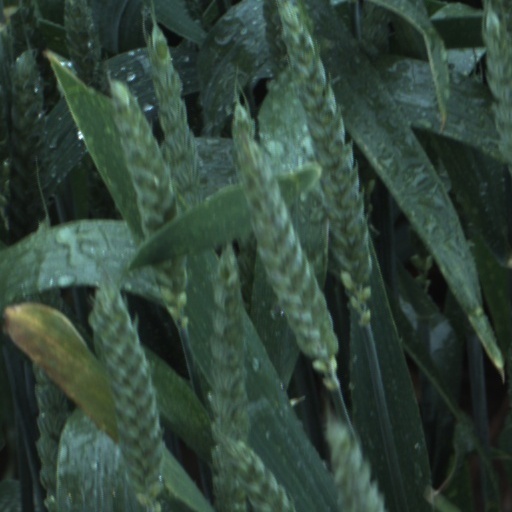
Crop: wheat